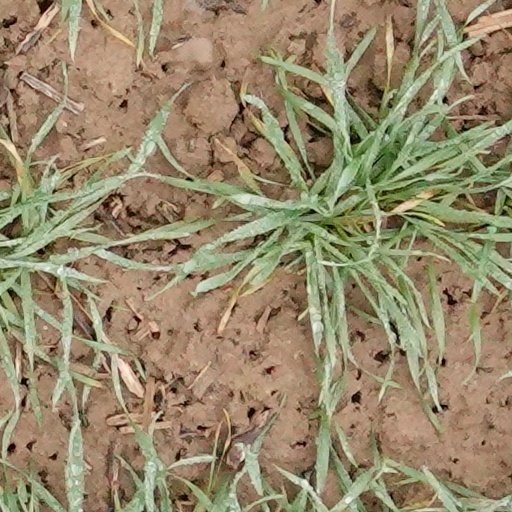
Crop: wheat